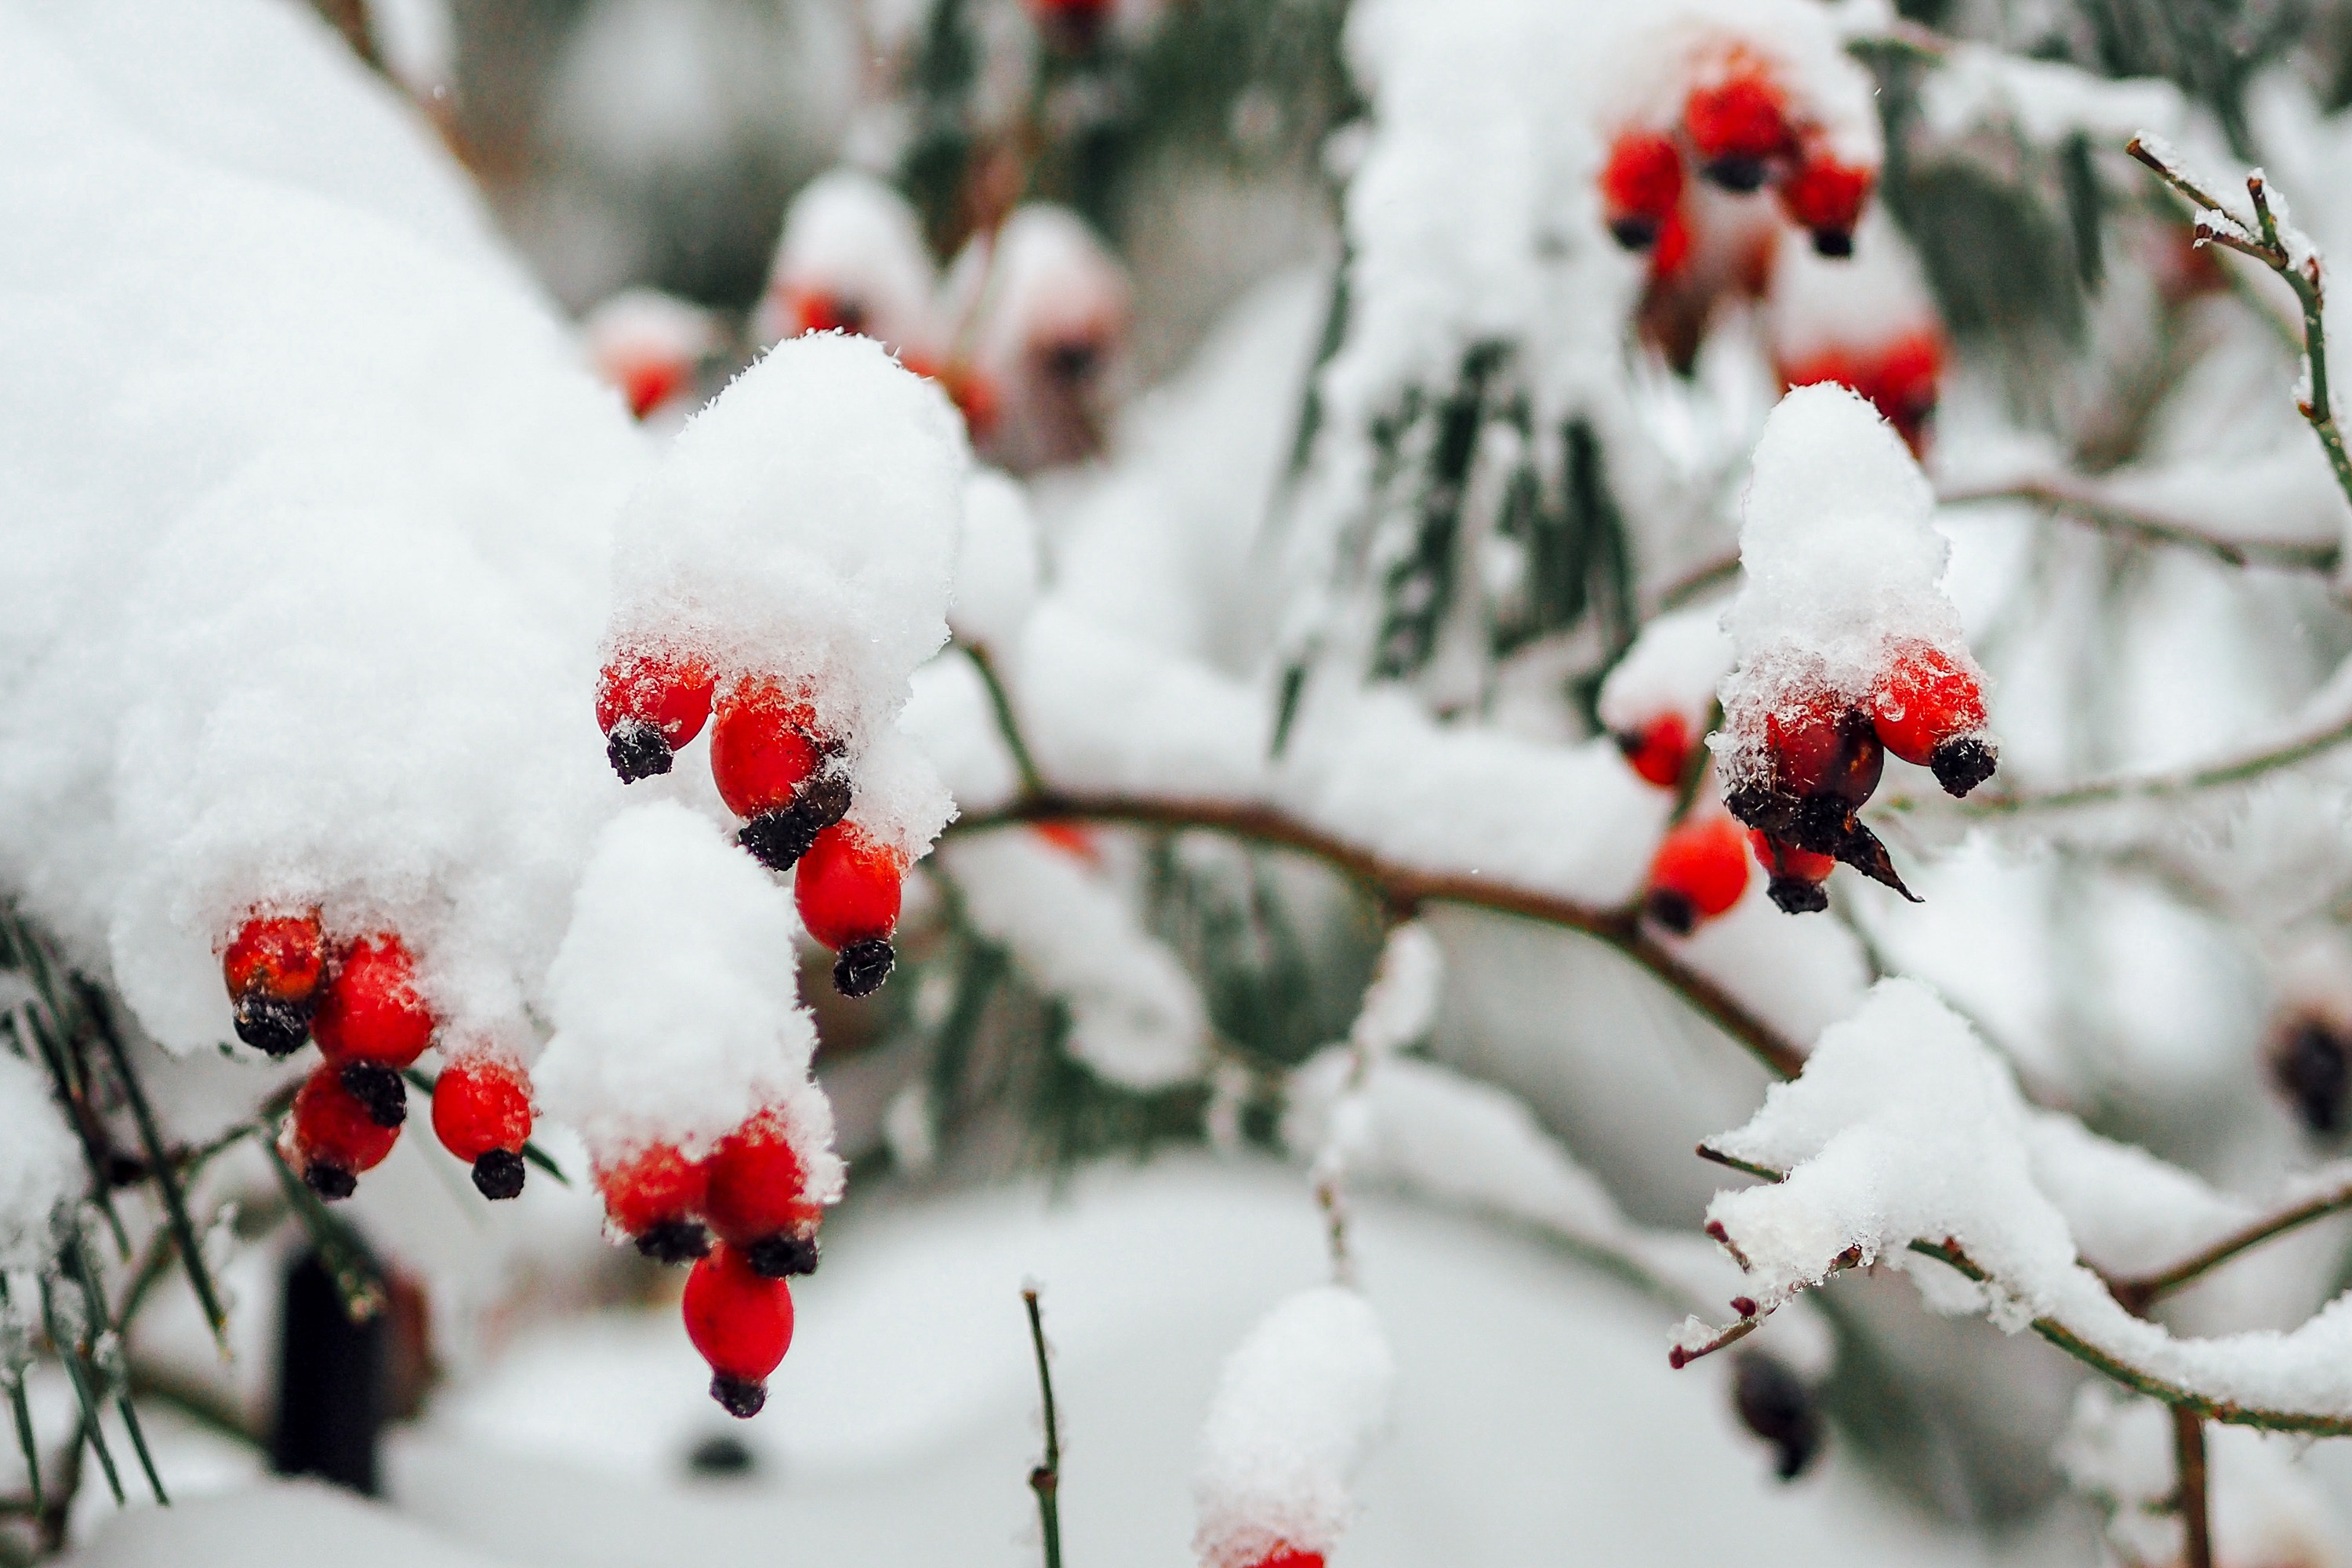
winter, snow, frost, cold, city, trees, branches, outdoors, white, wintry, snowfall, mysterious, nature, landscape, calm, scenic, branch, daytime, twig, freezing, red, woody plant, carmine, fruit, coquelicot, precipitation, berry, produce, blizzard, holly, sorbus, conifer, winter storm, oleaster